Roman Tmetuchl International Airport

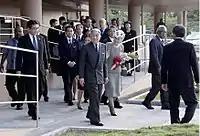
Emperor Akihito and Empress Michiko of Japan (8 April 2015)

The airport covers an area of at an elevation of 176 feet (54 m) above mean sea level. It has one runway designated 9/27 with an asphalt and concrete surface measuring 7,200 by 150 feet (2,194 x 45 m). For the 12-month period ending December 13, 2004, the airport had 1,142 aircraft operations, an average of 95 per month: 78% scheduled commercial, 10% air taxi, 8% general aviation and 4% military.